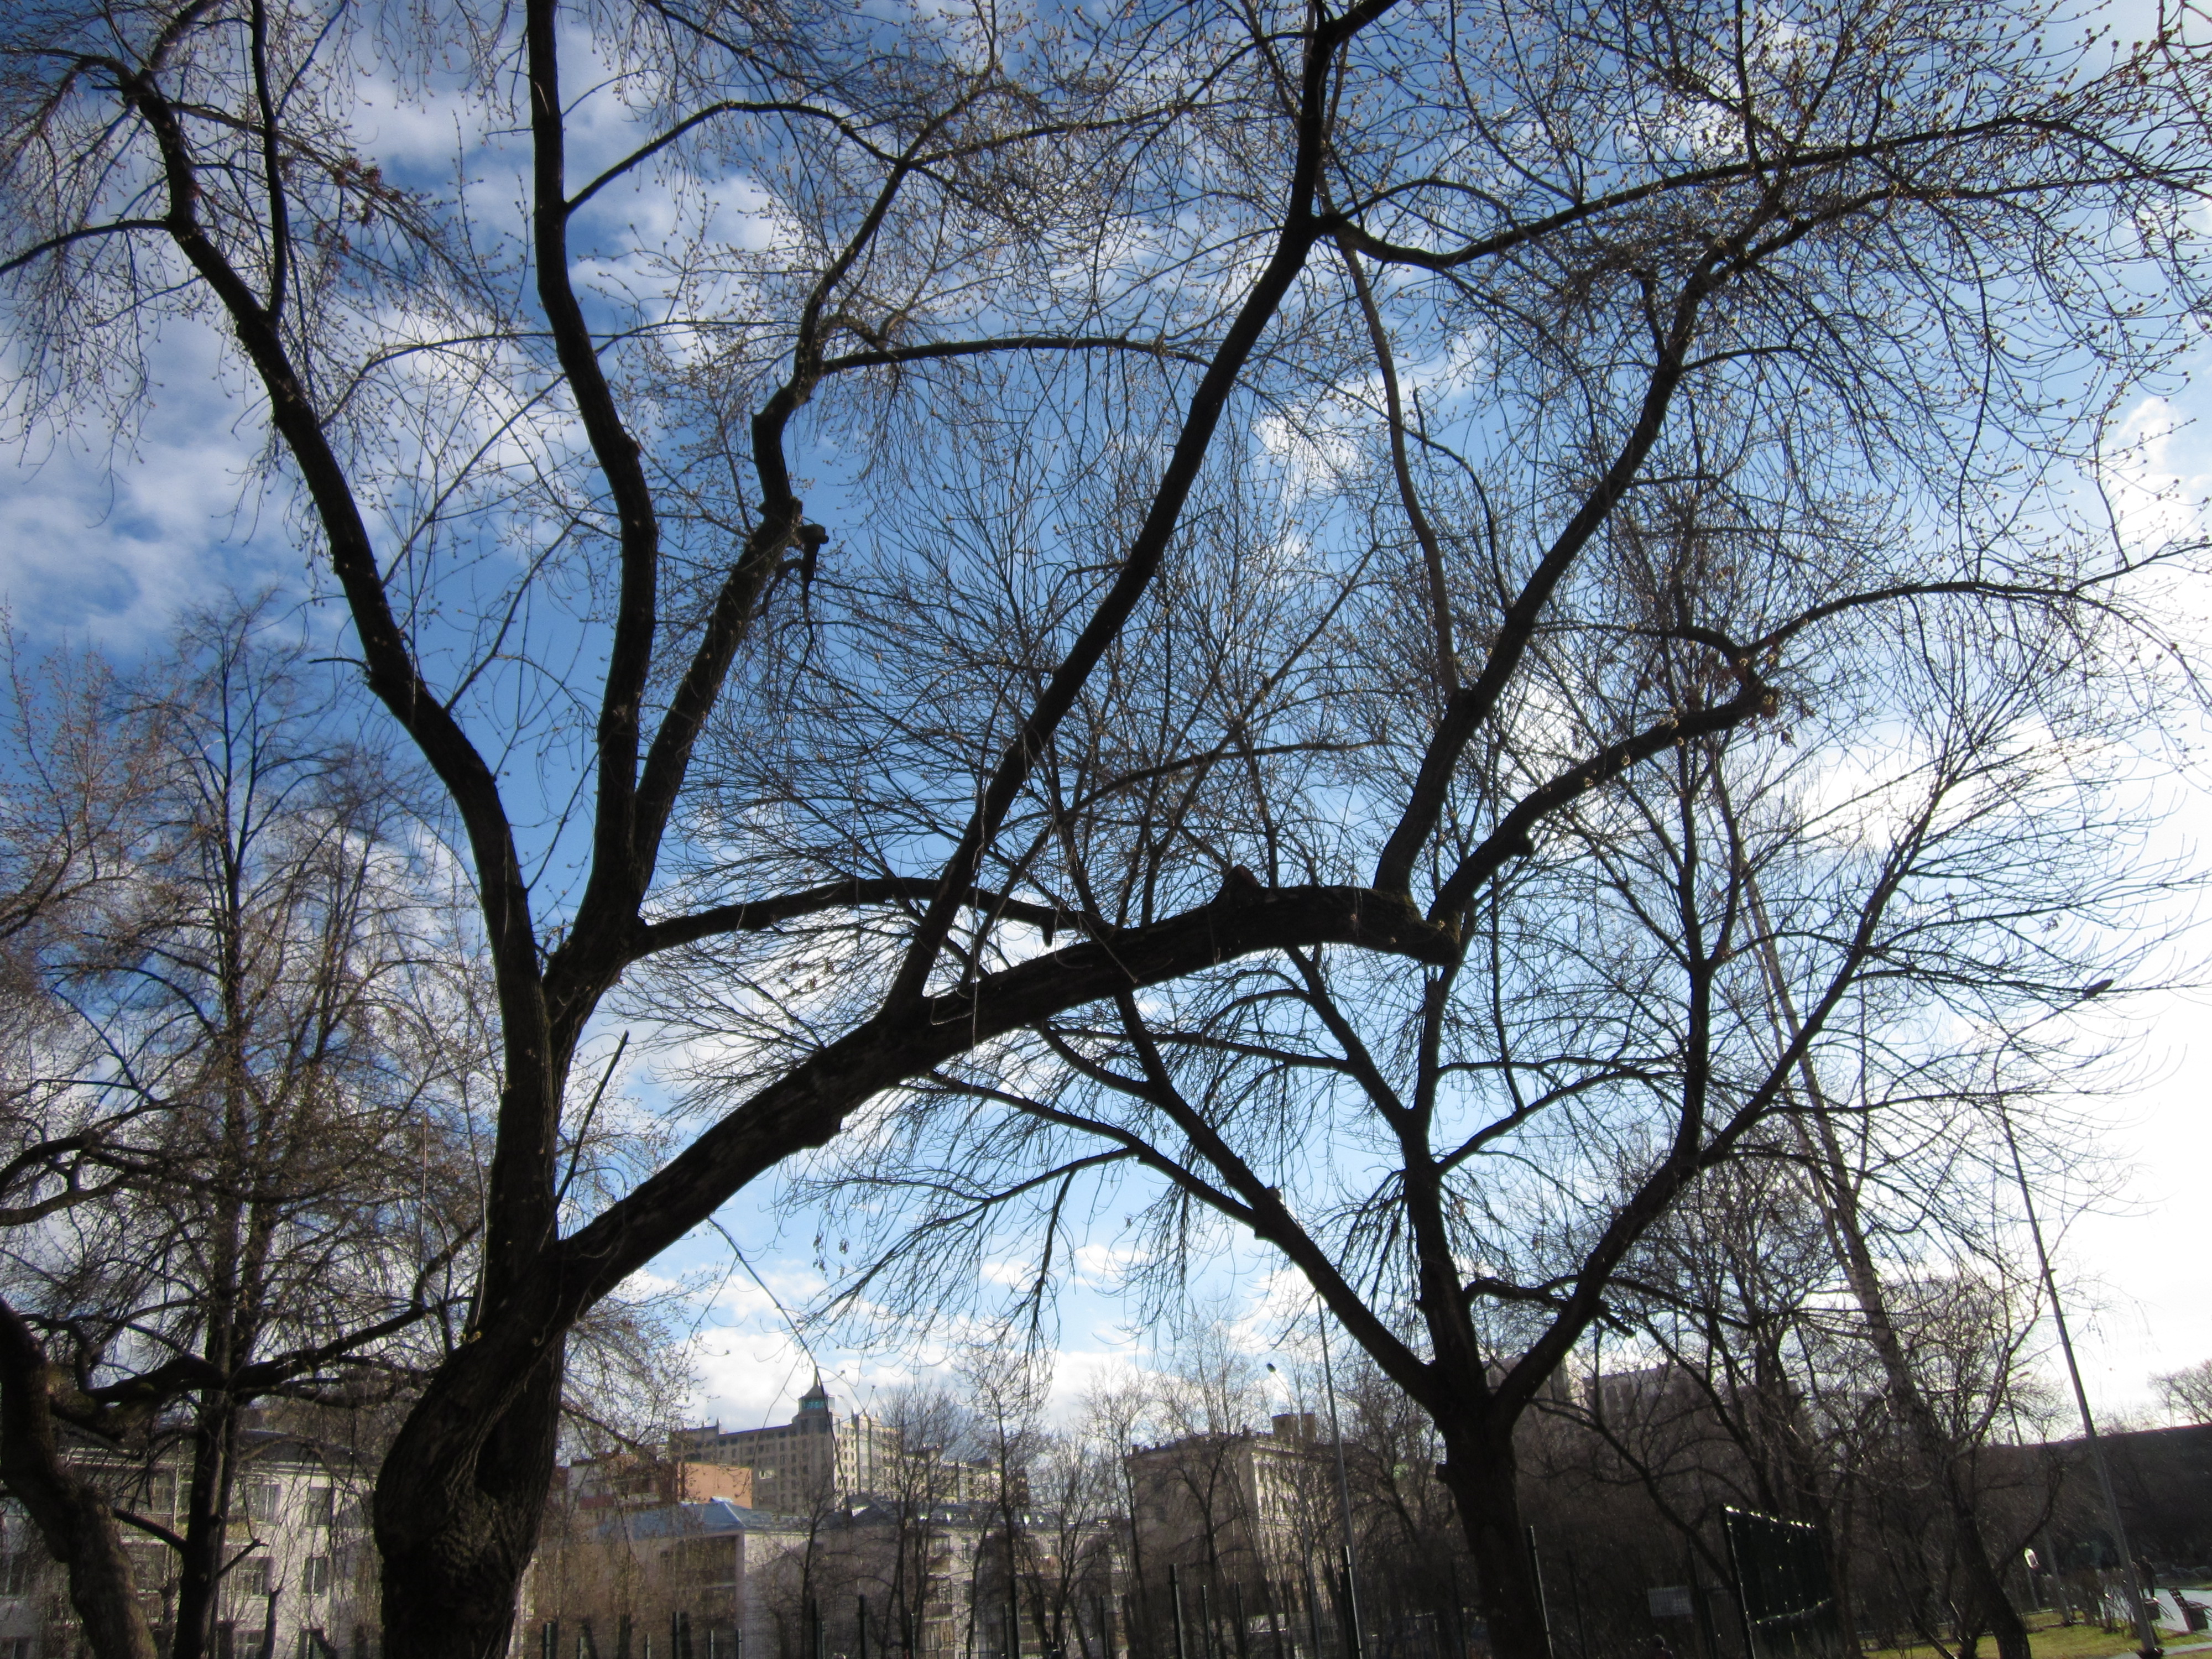
tree, sky, blue, spring, contrast, branch, woody plant, winter, plant, leaf, daytime, sunlight, cloud, twig, woodland